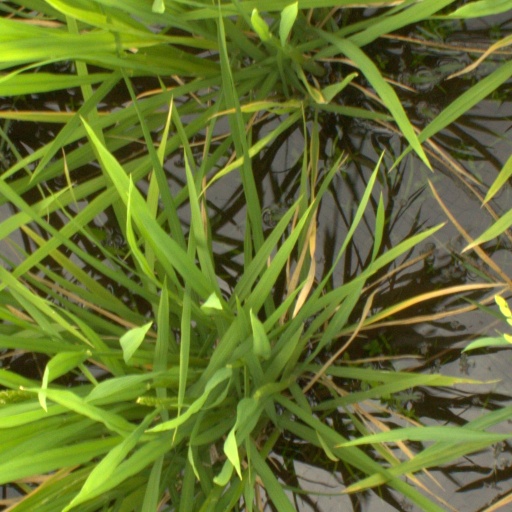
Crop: rice